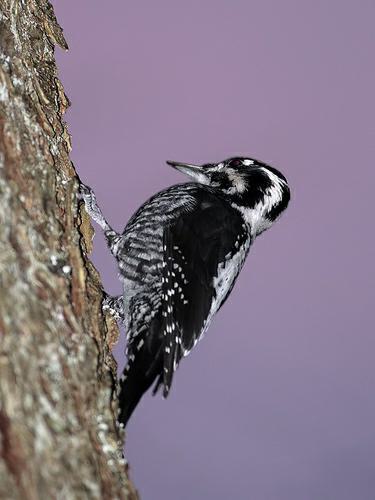
A photo of a american three toed woodpecker